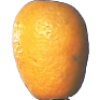
Label: Kumquats 1